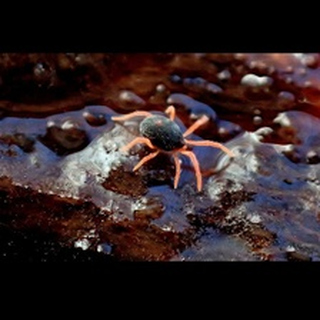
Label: wheat_mite